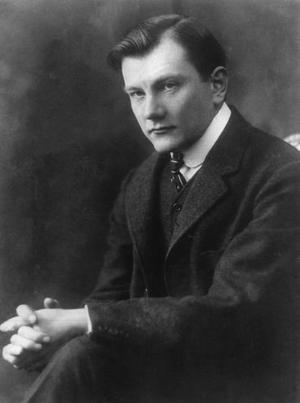
Leonor Fini, pseudonyme d’Eleonor Fini, née à Buenos Aires le 30 août 1908 et morte à Paris le 18 janvier 1996, est une artiste peintre surréaliste, graveuse, lithographe, décoratrice de théâtre et écrivaine française d'origine italienne.